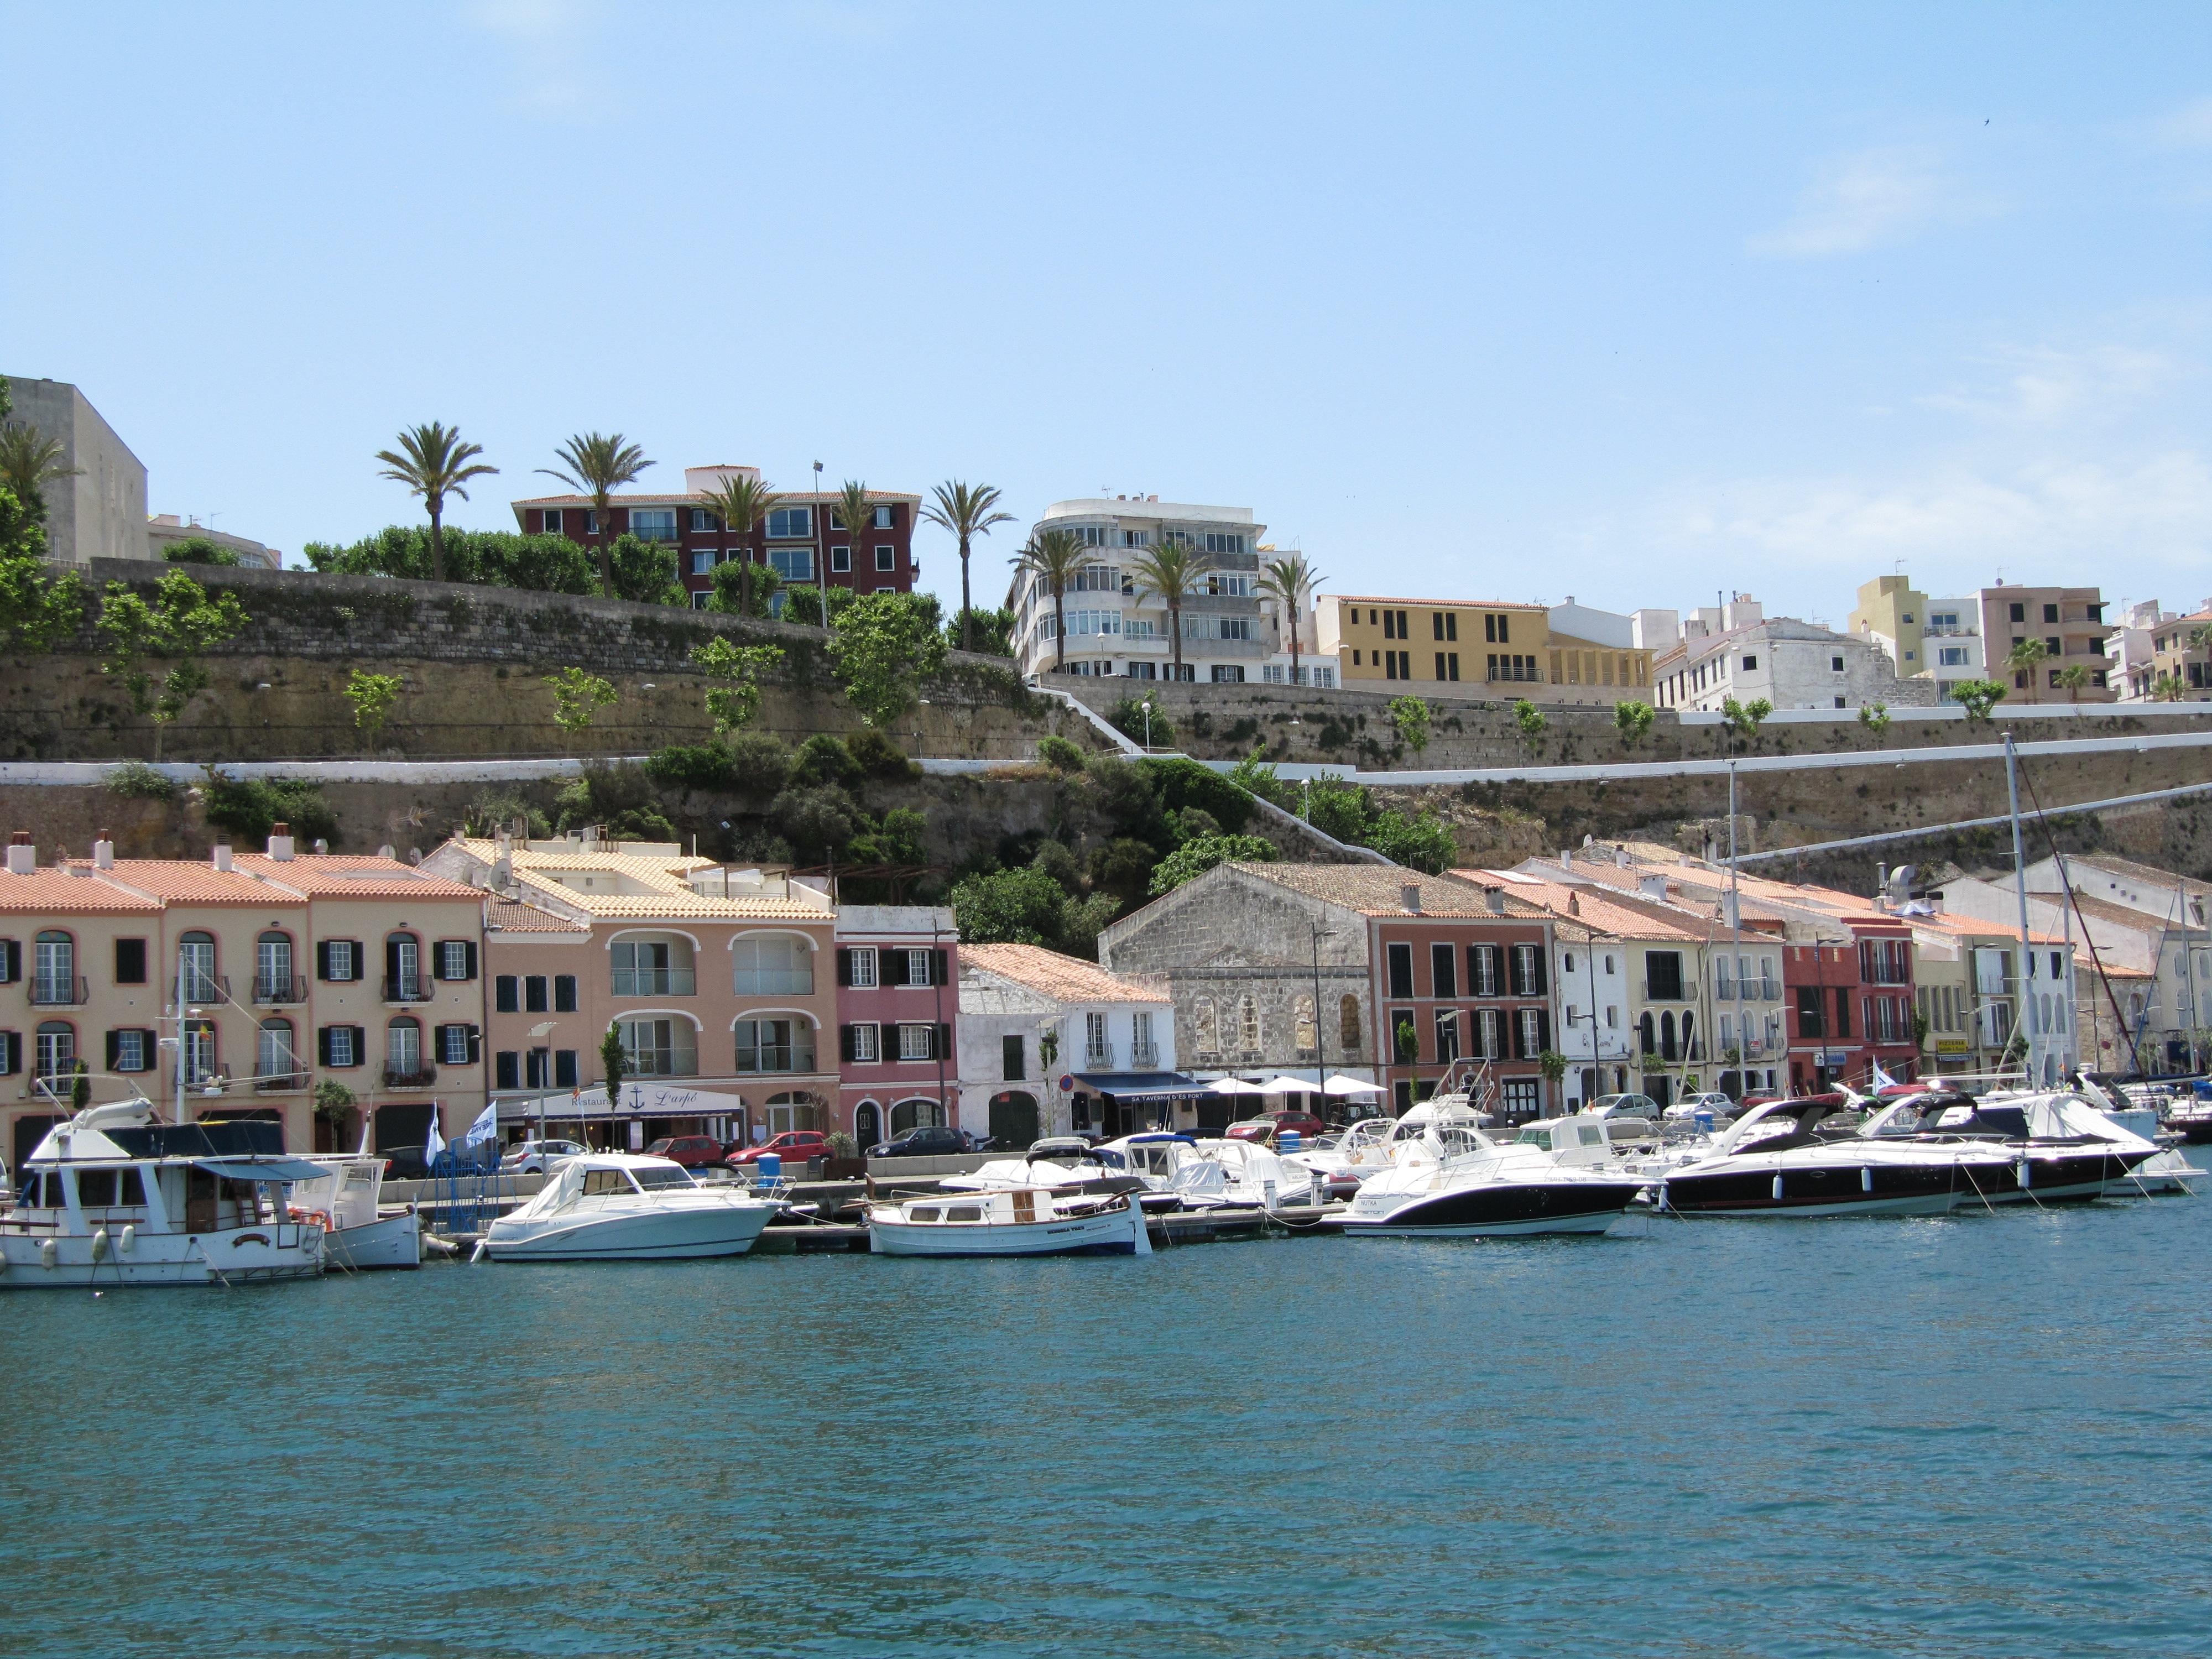
sea, coast, dock, boat, vehicle, holiday, bay, harbor, marina, port, boats, costa, sailboats, paign